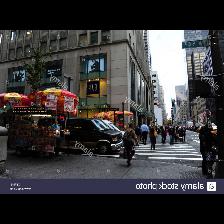
Label: Human